Molteno Regulations

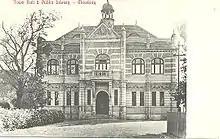
The Public Library in Mowbray, Cape Town

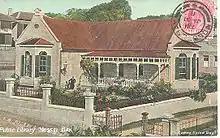
The Mossel Bay Public Library.

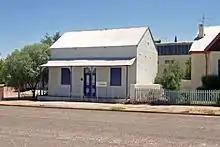
The Kenhardt Public Library

The Molteno Regulations (1874) were a system of government grants to establish free, open-to-all, public libraries, in the Cape Colony, South Africa.